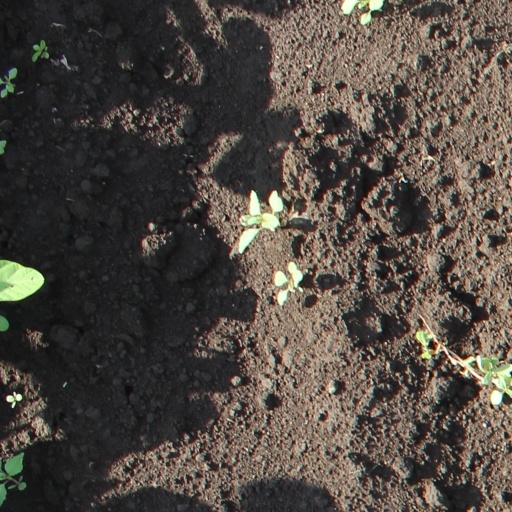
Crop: soybean